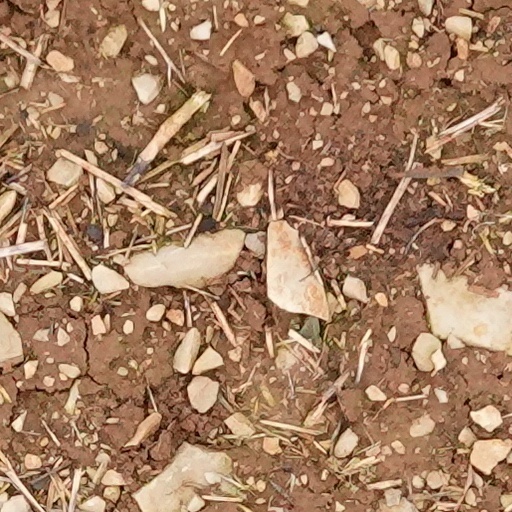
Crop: wheat